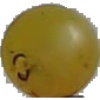
Label: white_grape